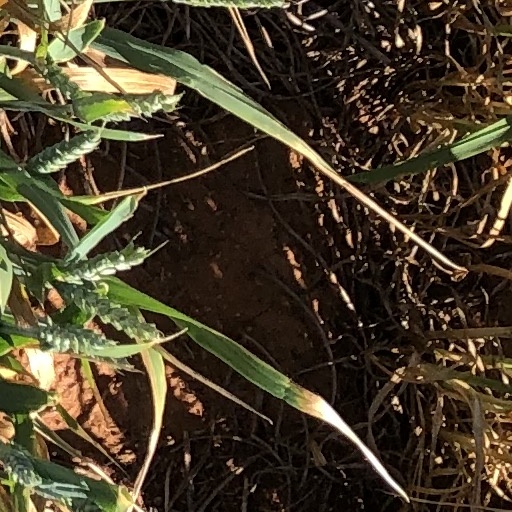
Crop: wheat